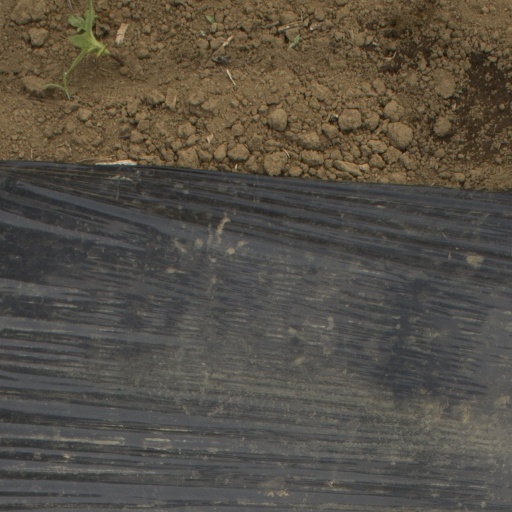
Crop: Jerusalem artichoke